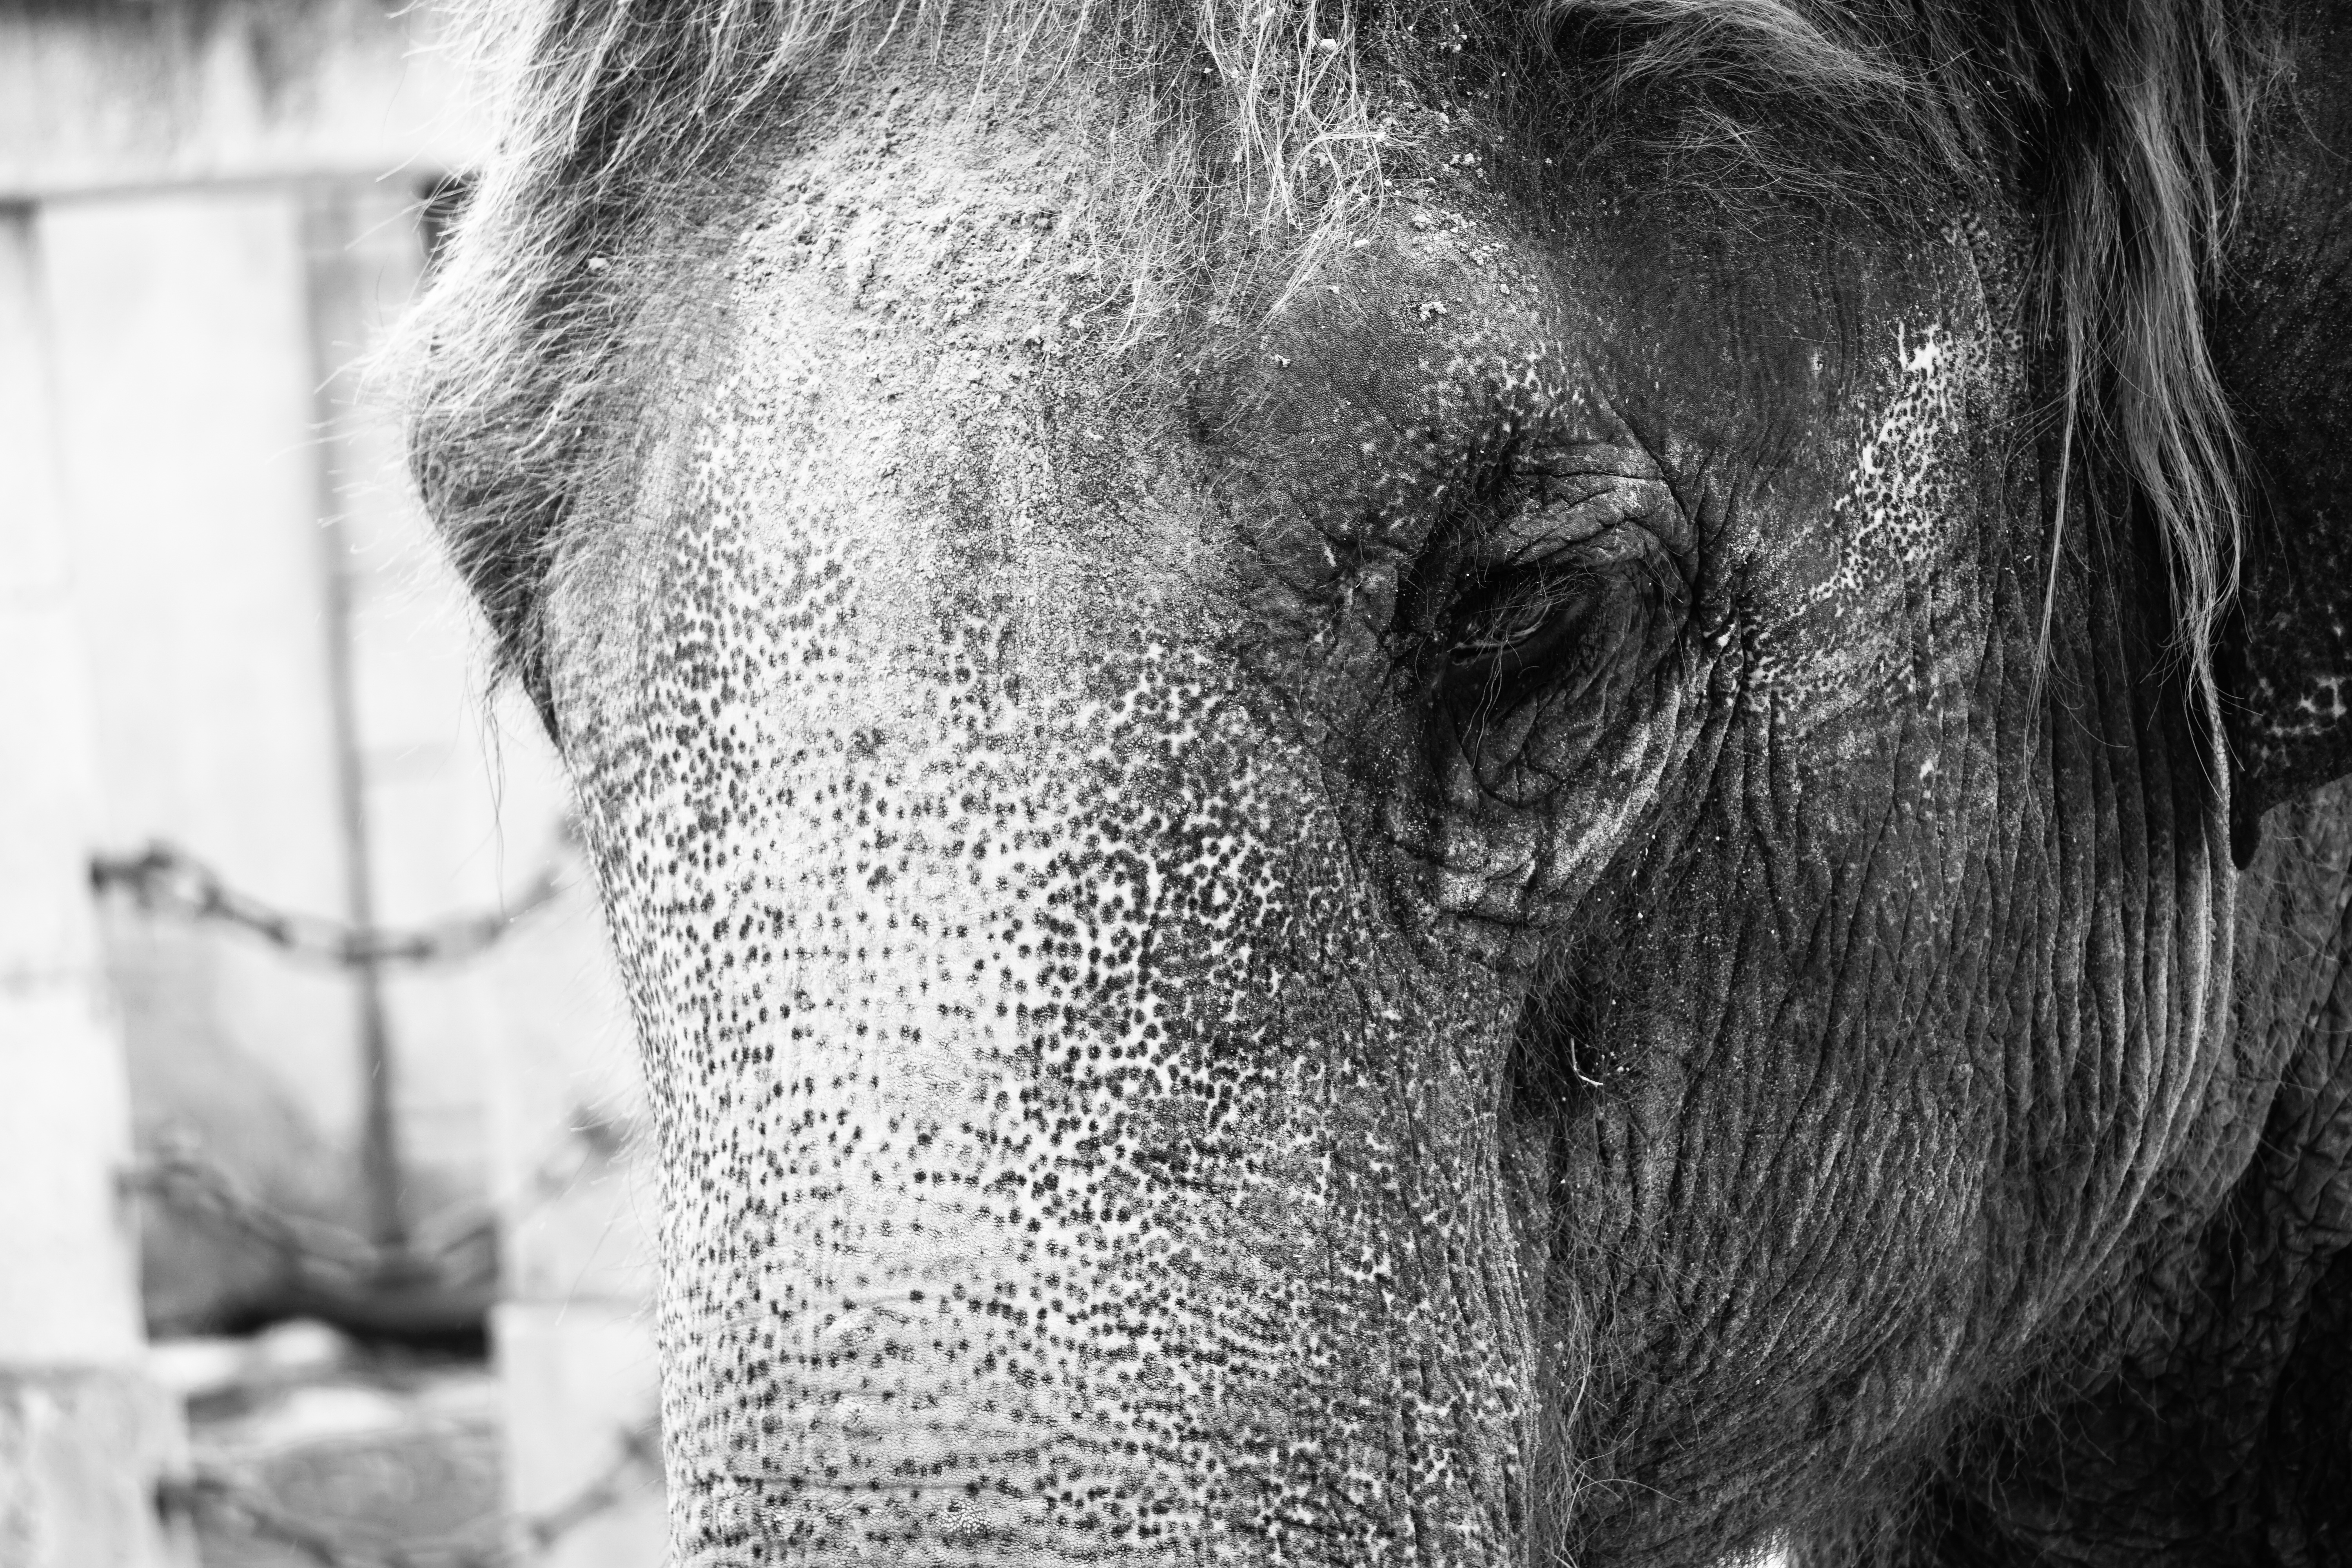
nature, wilderness, black and white, structure, hair, white, photography, texture, pattern, horse, brown, mammal, stallion, mane, asia, black, monochrome, close, elephant, hoof, close up, ivory, wild animal, nose, animals, head, skin, fold, wrinkled, tusks, frown, elephant skin, ruesseltier, asian elephant, monochrome photography, horse like mammal, elephants and mammoths